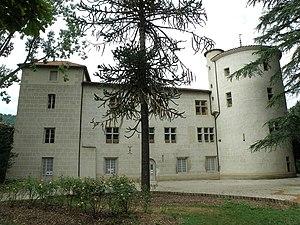
Aurec-sur-Loire est une commune française située dans le département de la Haute-Loire, en région Auvergne-Rhône-Alpes. Il s'agit de la cinquième ville la plus peuplée du département.